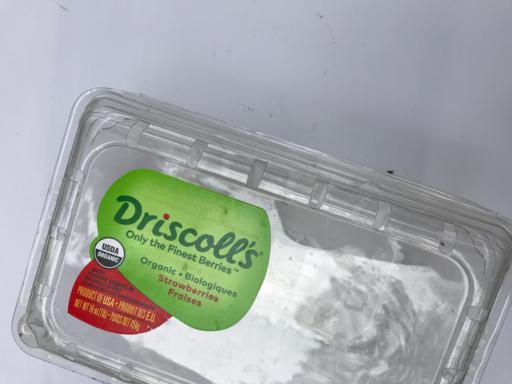
Waste category: plastic